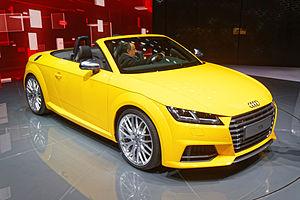
L'Audi TT est un coupé 2+2 deux portes commercialisé depuis 1998, disponible également en roadster. Le nom de TT provient du modèle NSU Prinz TT. Le nom des TT est basé sur la tradition NSU TT qui signifie Tourist Trophy de l'île de Man.